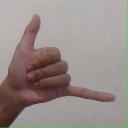
अक्षर: द